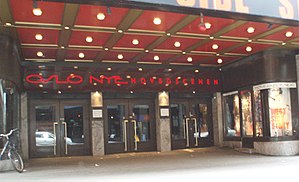
Oslo Nye Teater
Hovedindgangen til Oslo Nye Teater
Oslo Nye Teater blev åbnet i Oslo som Det nye Teater i februar 1929. Det var grundlagt ved store pengeindsamlinger under 1. verdenskrig og havde et program som først og fremmest gik ud på at opføre norsk dramatik.